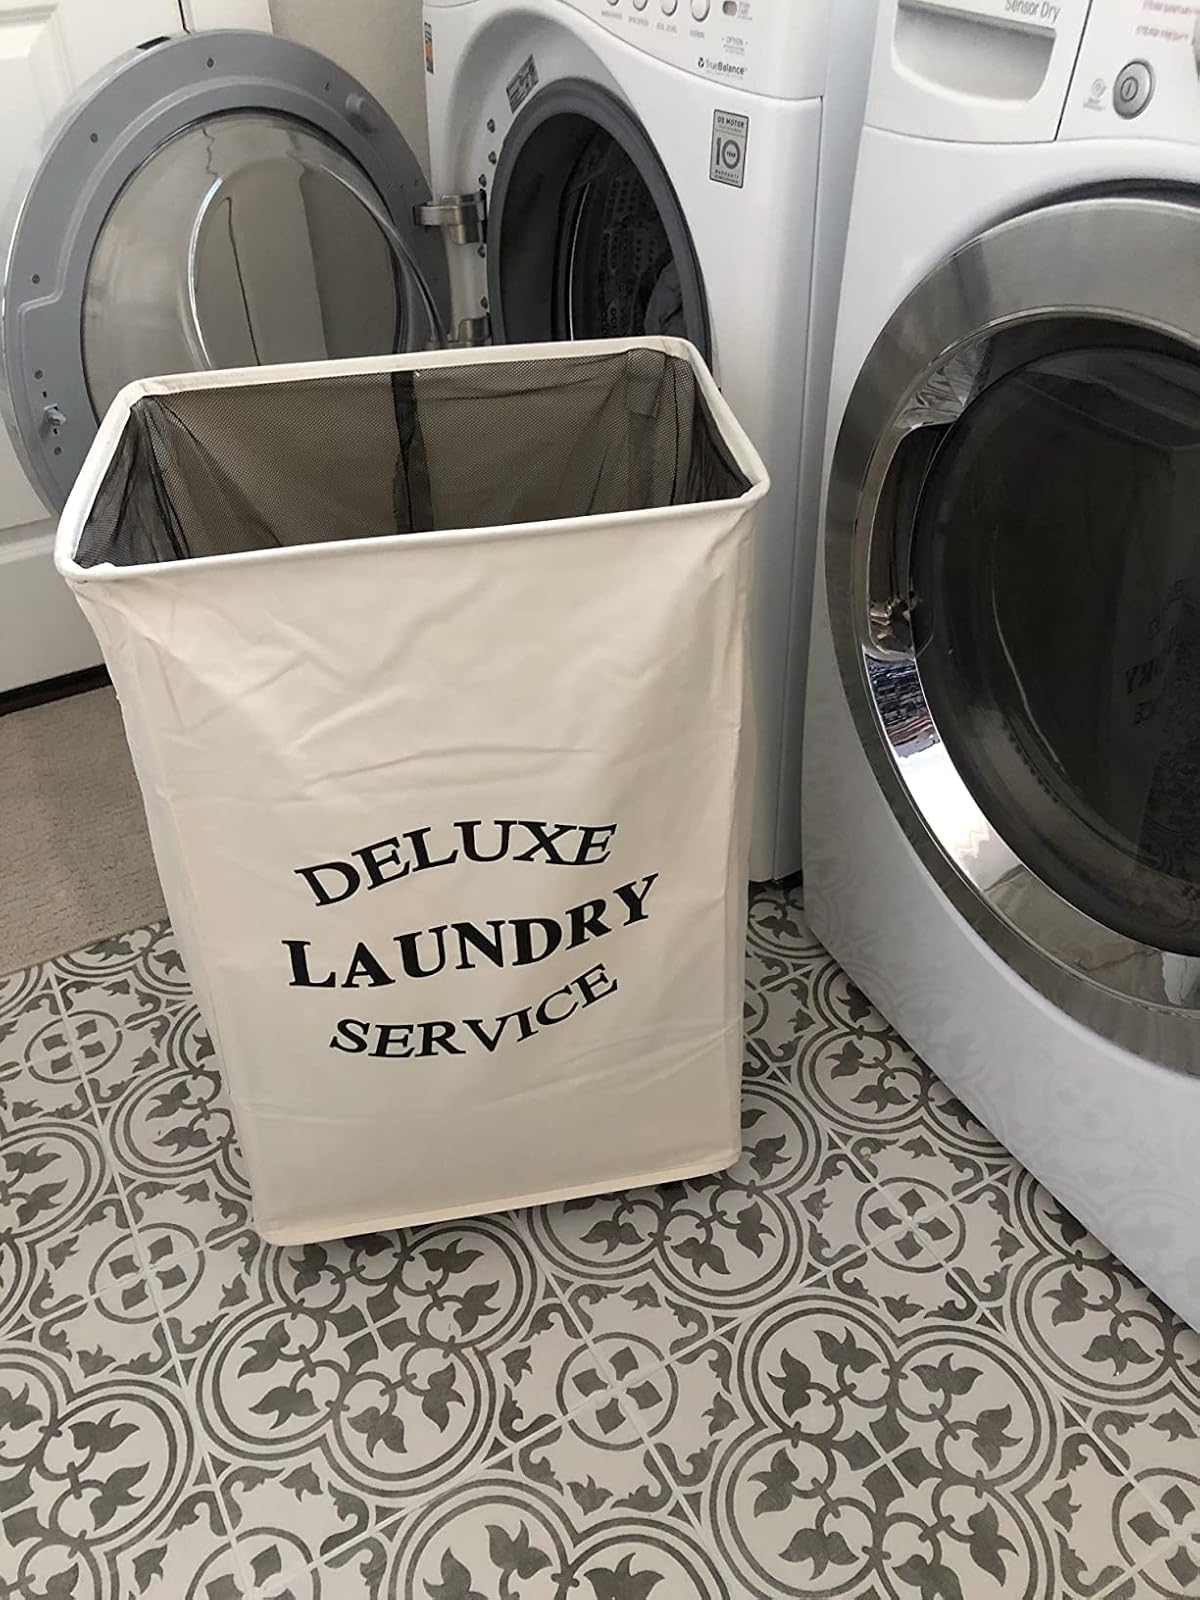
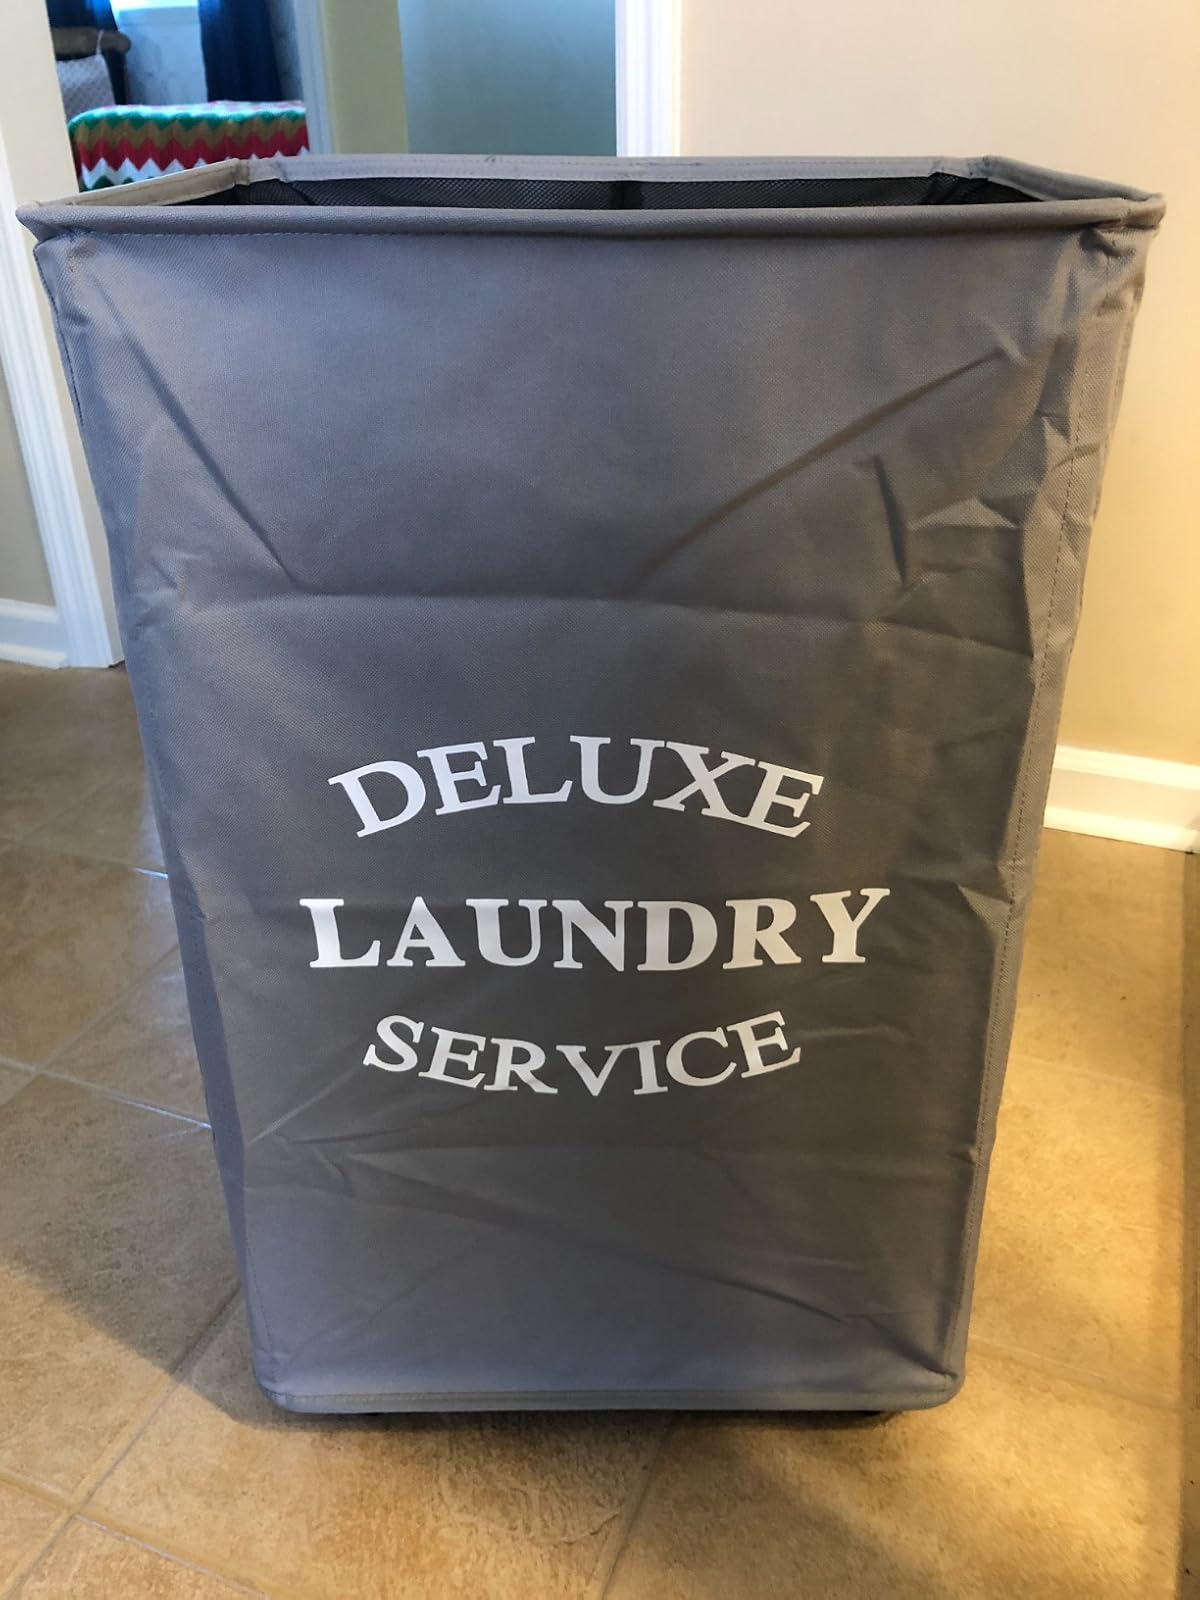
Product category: items_hamper
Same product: no